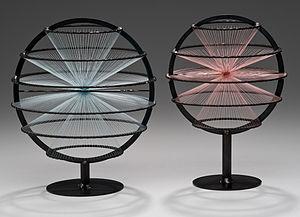
Le spin est, en physique quantique, une des propriétés internes des particules, au même titre que la masse ou la charge électrique. Comme d'autres observables quantiques, sa mesure donne des valeurs discrètes et est soumise au principe d'incertitude. C'est la seule observable quantique qui ne présente pas d'équivalent classique, contrairement, par exemple, à la position, l'impulsion ou l'énergie d'une particule.